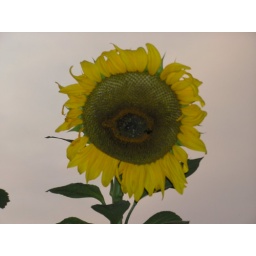
sunflowers near Summerland BC. the sky is discoloured because of the smoke from the forest fires in Washington state.